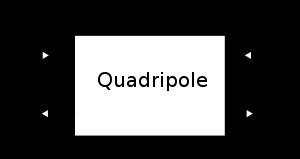
En électrocinétique, un quadripôle est un élément de modèle d'un circuit électrique dans lequel on le considère comme un bloc avec deux connections d'entrée et deux de sortie. On étudie le transfert des grandeurs électriques, tension et courant, entre ces deux dipôles caractérisés par une impédance, en fonction du temps.